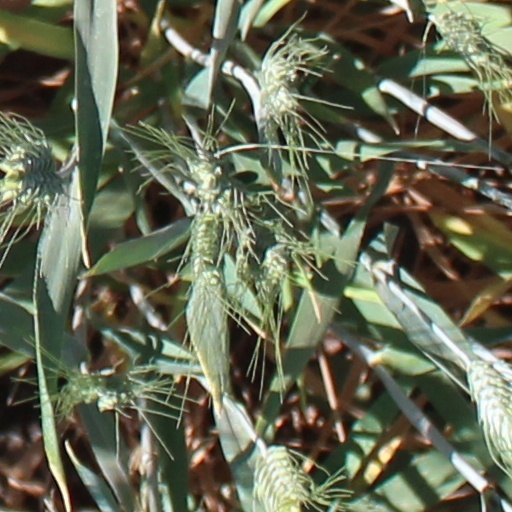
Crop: wheat